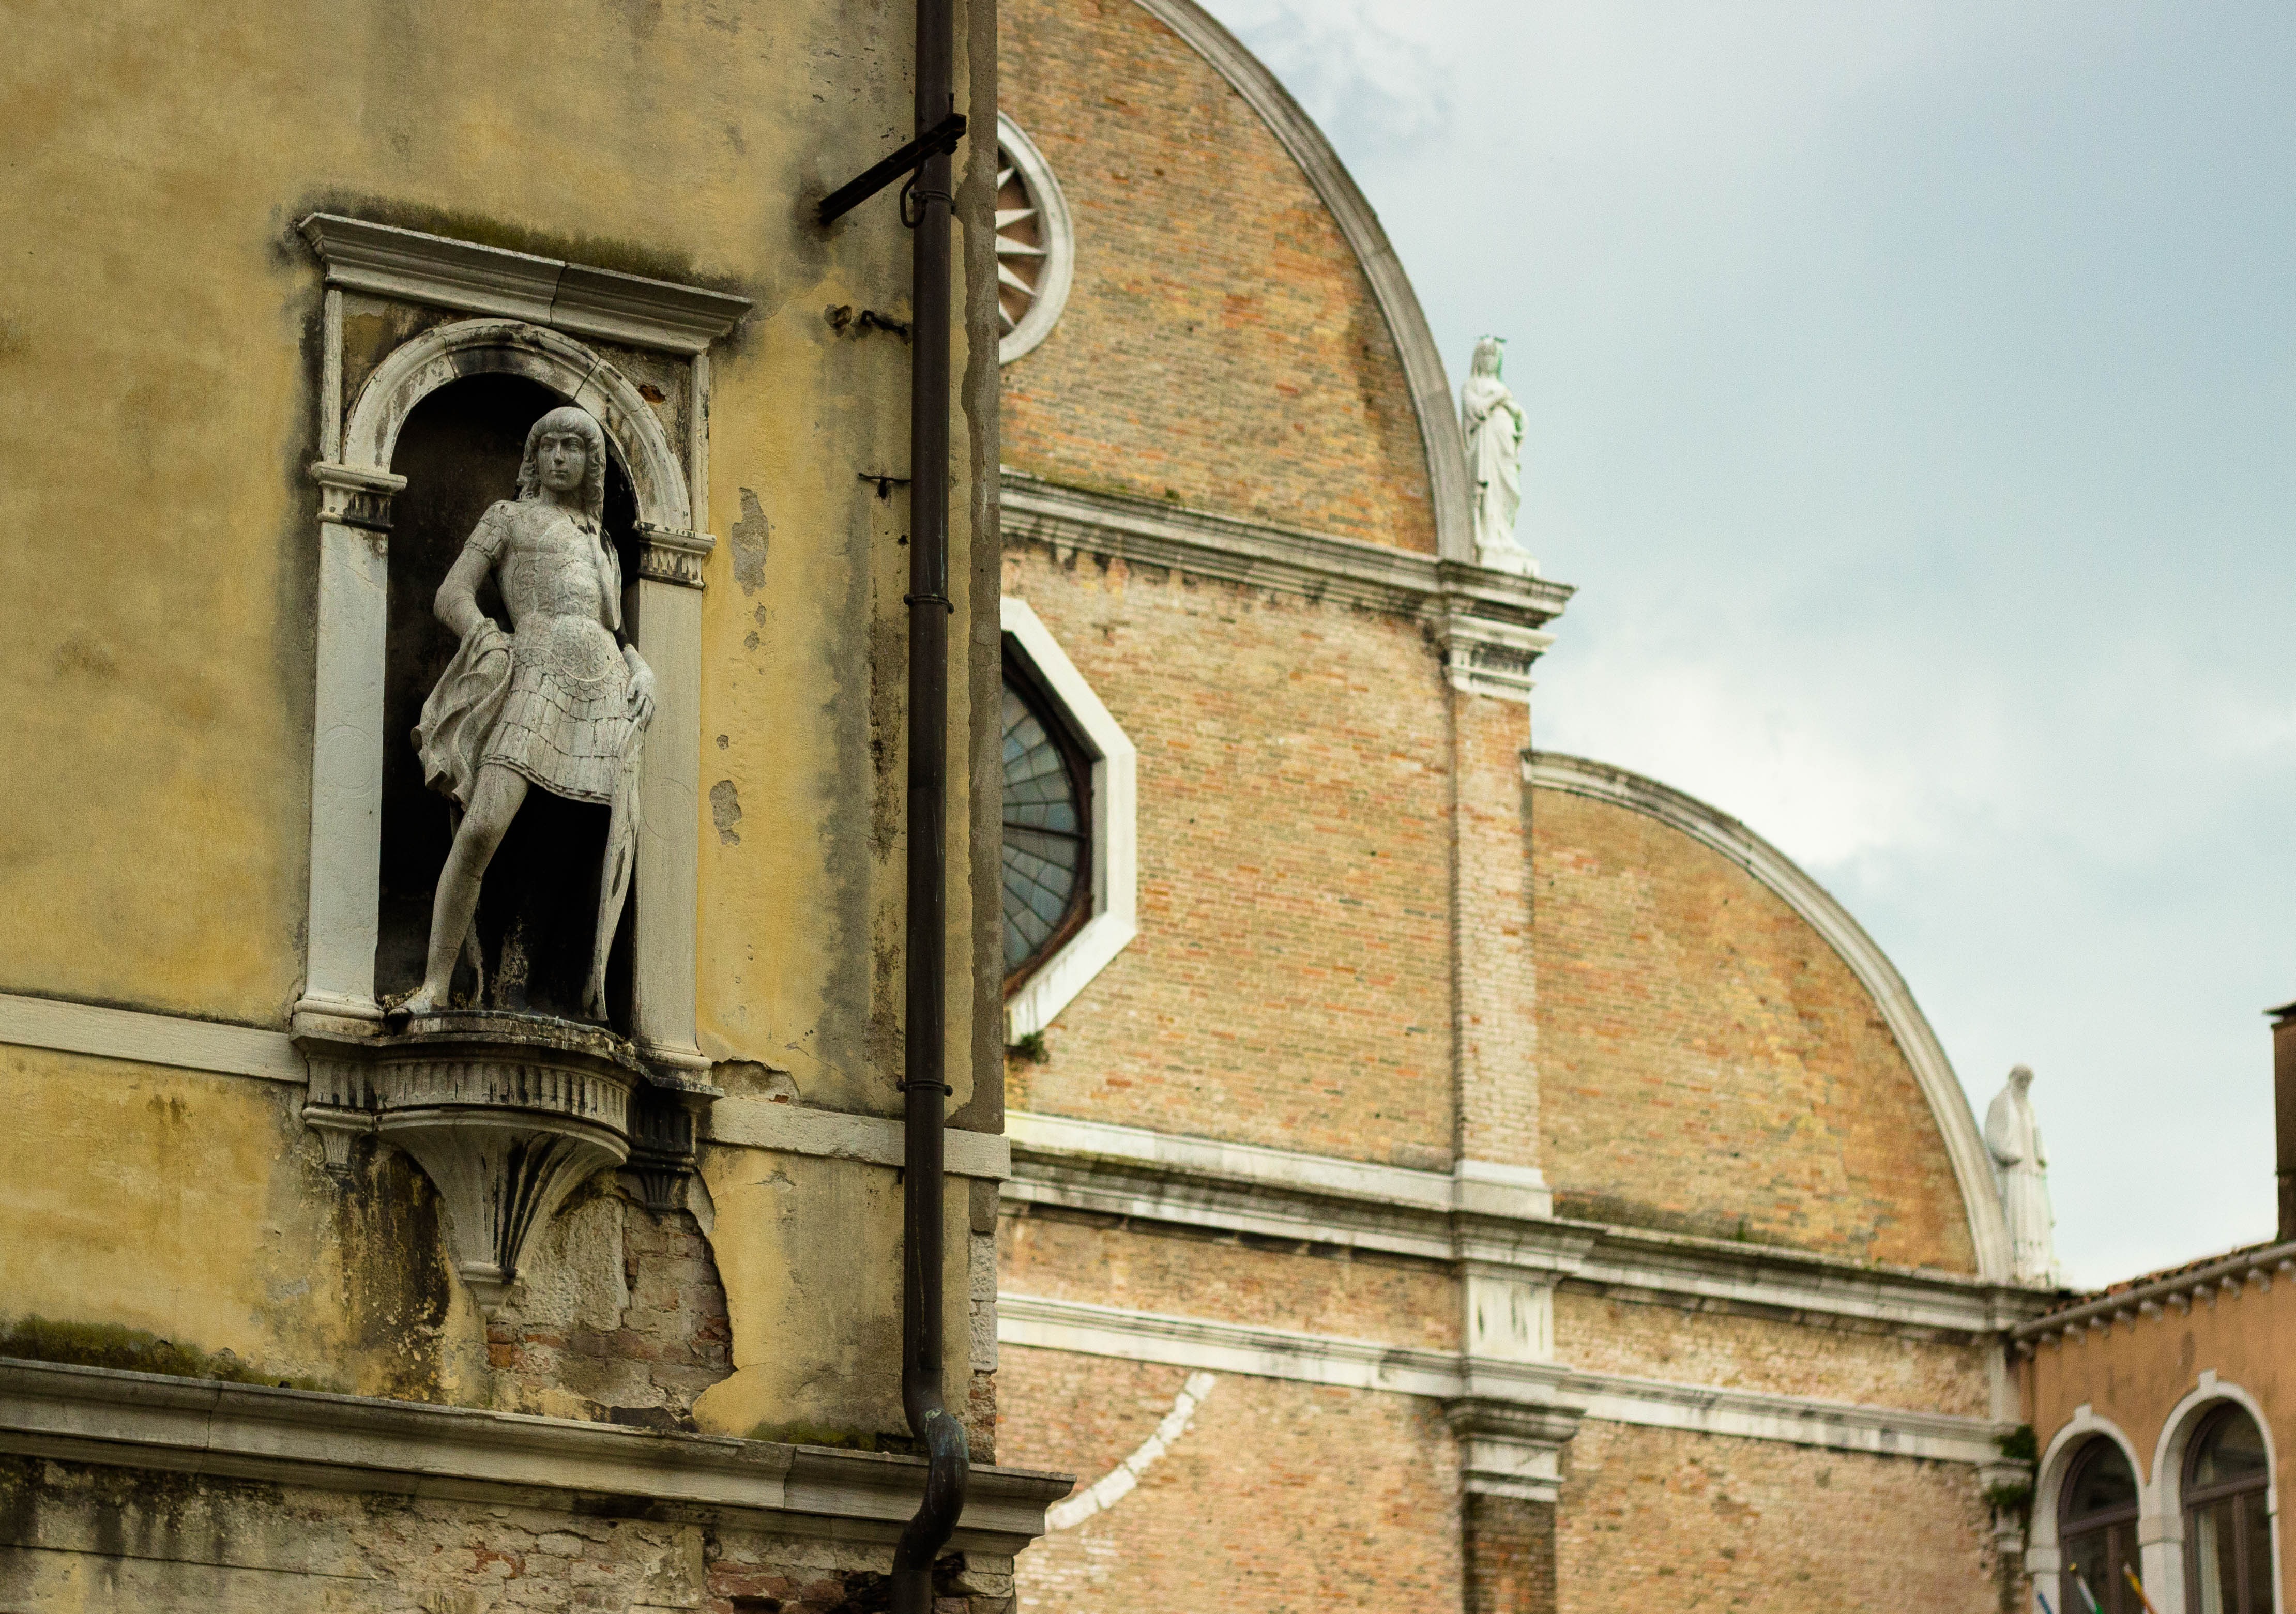
architecture, building, monument, statue, facade, church, chapel, place of worship, sculpture, medieval, synagogue, history, renaissance, italian, niche, ancient history, old statue, street corner, soldier statue, medieval niche